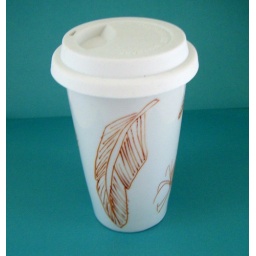
Hand drawn brown feathers float over the white porcelain surface of this handy dandy travel mug